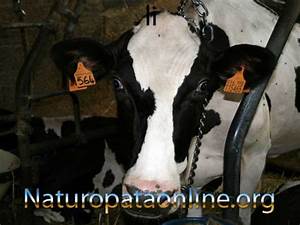
Label: cow